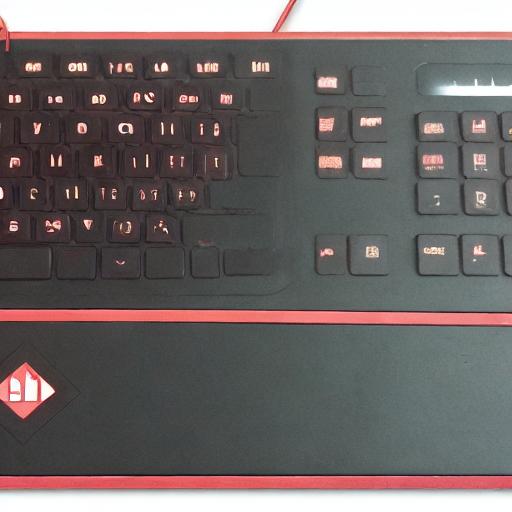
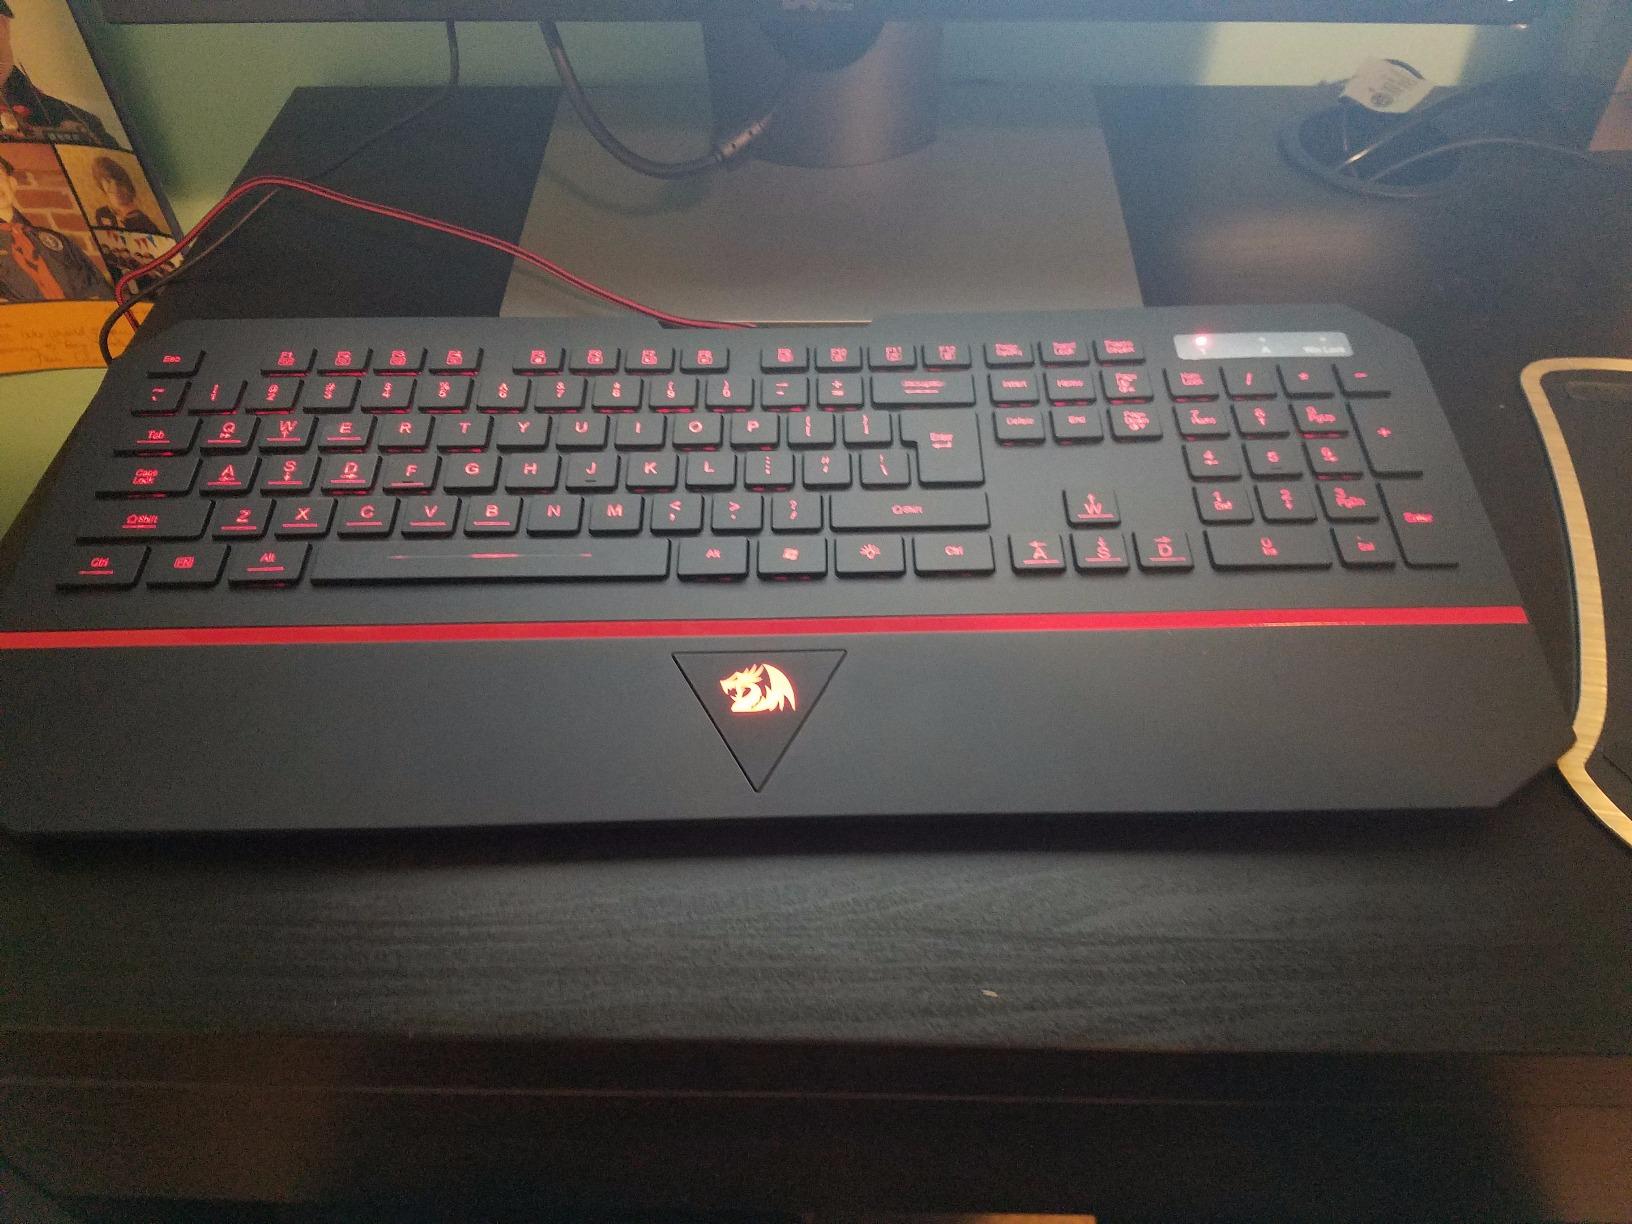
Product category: keyboard
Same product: no